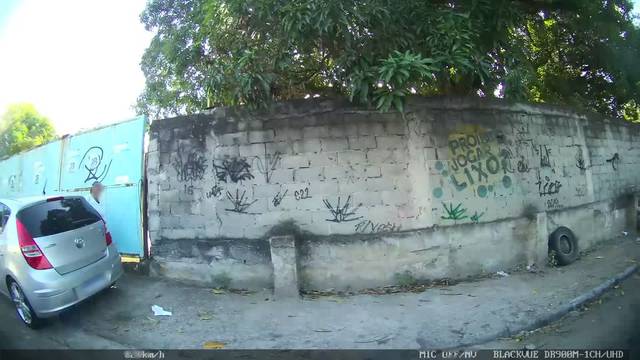
Region: Brazil
Coordinates: -22.735, -43.462